Hereditary Prince of Portugal

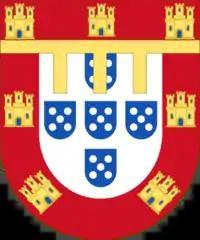
Coat of arms (1433—1645)

Hereditary Prince of Portugal (Portuguese: "Príncipe Herdeiro de Portugal"), unofficially Prince of Portugal ("Príncipe Herdeiro de Portugal"), or Princess of Portugal, was the title held by the heirs apparent and heirs presumptive to the Kingdom of Portugal, from 1433 to 1645.